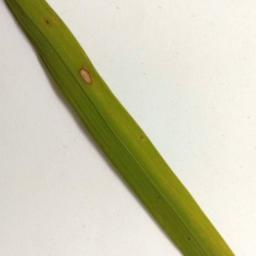
Label: Rice___Leaf_Blast